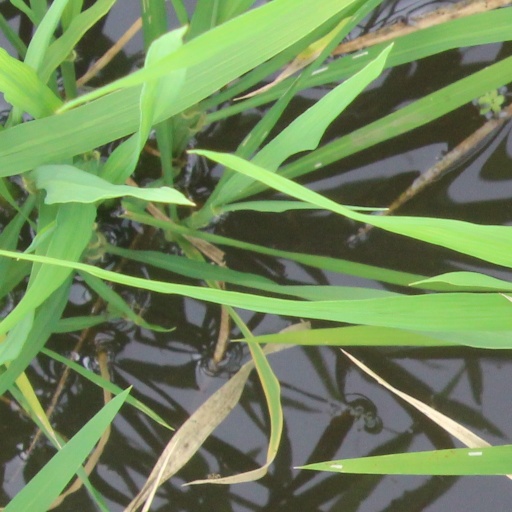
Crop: rice